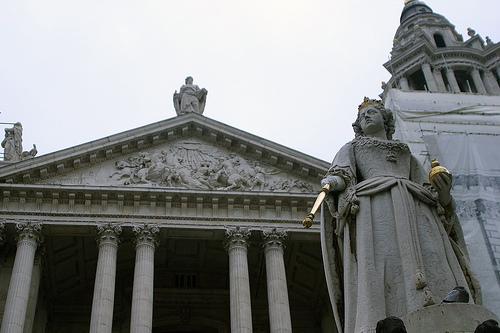
Weather: cloudy or overcast